Mount Carmel College of Baler

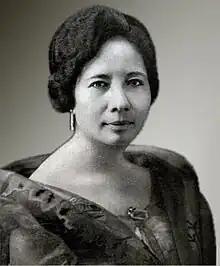
"Doña" Aurora Aragon-Quezon (1888–1949), former First Lady of the Philippines (1935–1944), invited the American Carmelites to set foot in Baler, where the latter eventually established a Catholic mission school.

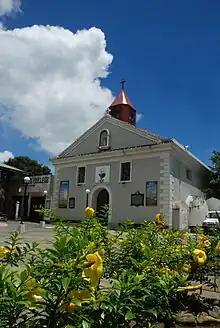
The "San Luis Obispo de Tolosa" Parish, the historic Baler Catholic church, by which the main campus of the Mount Carmel College of Baler (MCCB) stands.

Catholicism took a new life in Baler when three pioneering Discalced Carmelite (OCD) friars arrived in 1947 upon the invitation of "Doña" Aurora. Soon after, Mount Carmel High School of Baler (MCHS Baler), now known as Mount Carmel College of Baler (MCC Baler), was built near the "San Luis Obispo de Tolosa" Parish, the historic Baler Catholic Church, to fill the need for an evangelical mission in this town.